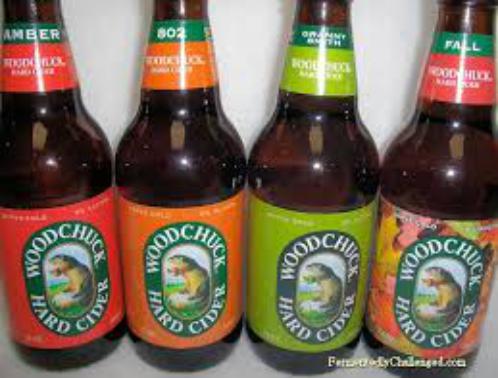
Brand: Glider Cider
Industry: Food